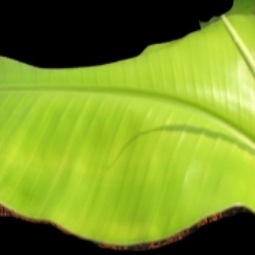
Label: Zinc